Losing You (Solange song)

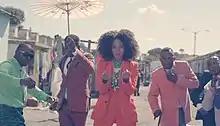
Knowles along with members of La Sape, as seen in "Losing You".

The video garnered a highly positive reception by reviewers. Rachel Brodsky of MTV's "Buzzworthy Blog" noted that the "super-stylish video takes a cinematic, yet nonchalant tone that we're certain only Solange could pull off," and added, that the team was "blown away by this series of looks" in the clip. Gerrick D. Kennedy of the "Los Angeles Times" music blog wrote that the song was "best enjoyed with its accompanying video", which he described as a "lush clip [...] set in a sartorial dream of bold colors, Knowles’ chic styles — and a bevy of fine gentlemen known as Les Sapeurs." Julee Wilson from "The Huffington Post" found the video "as good as we thought it would be" after watching the teaser video and wrote that "from bright power suits, to cheeky hot pants paired with colorful cardigans, the duo have created a visual feast that is fully feeding our sartorial souls. Not that we'd expect anything less from our favorite style star."